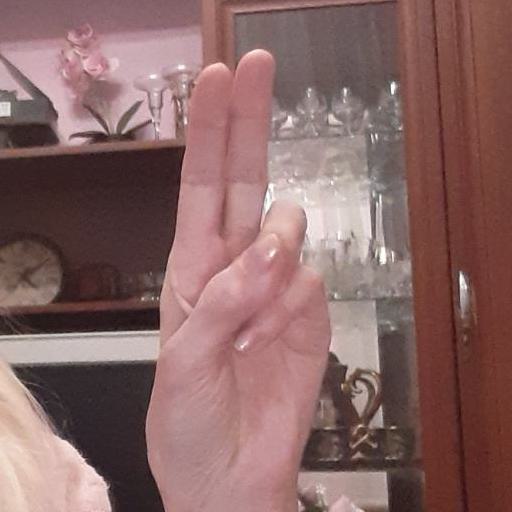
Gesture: two_up